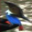
Label: bird